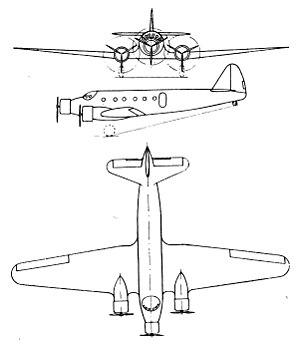
Le Renard R35 est un trimoteur à cabine pressurisée, le premier avion de ligne du genre, créé et expérimenté en 1938 par les établissements aéronautiques d'Evere-Bruxelles Renard et Vertongen de l'ingénieur belge Alfred Renard.